Joe Torry

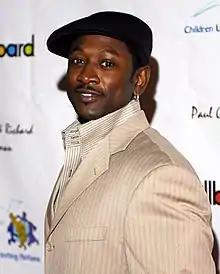
Joe Torry at the 79th Annual Academy Awards Children Uniting Nations and "Billboard" afterparty

Torry is the older brother of comedian Guy Torry who is known for creating "Phat Tuesdays" a weekly stand-up comedy show launched in 1995 for African American comedians that was held at The Comedy Store in Hollywood, the live comedy show later became the focus for a 2022 Amazon television series of the same name.